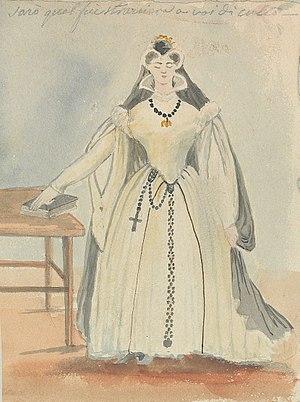
Projet de costume par Maria Malibran pour ""Marie Stuart"" extrait de ""La Réforme du théâtre"" (Bibliothèque royale du Conservatoire, B-BC, FC-002-MM-073)"